Brianna Wu

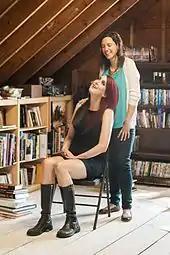
Brianna Wu and Giant Spacekat co-founder Amanda Warner (2015)

Wu is credited as head of development for her company Giant Spacekat's game, "Revolution 60". It features female protagonists, said to echo the founders of the game studio. The game was demonstrated at PAX East in March 2013, where it was listed as one of the 10 best indie games of the conference. The game, created with the Unreal Engine for a total budget of several hundred thousand dollars, was released for iOS devices in July 2014. In September 2016, a special edition of "Revolution 60" was released on Steam and iOS.